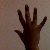
The image shows a hand gesture representing the number 5 in Indian Sign Language.